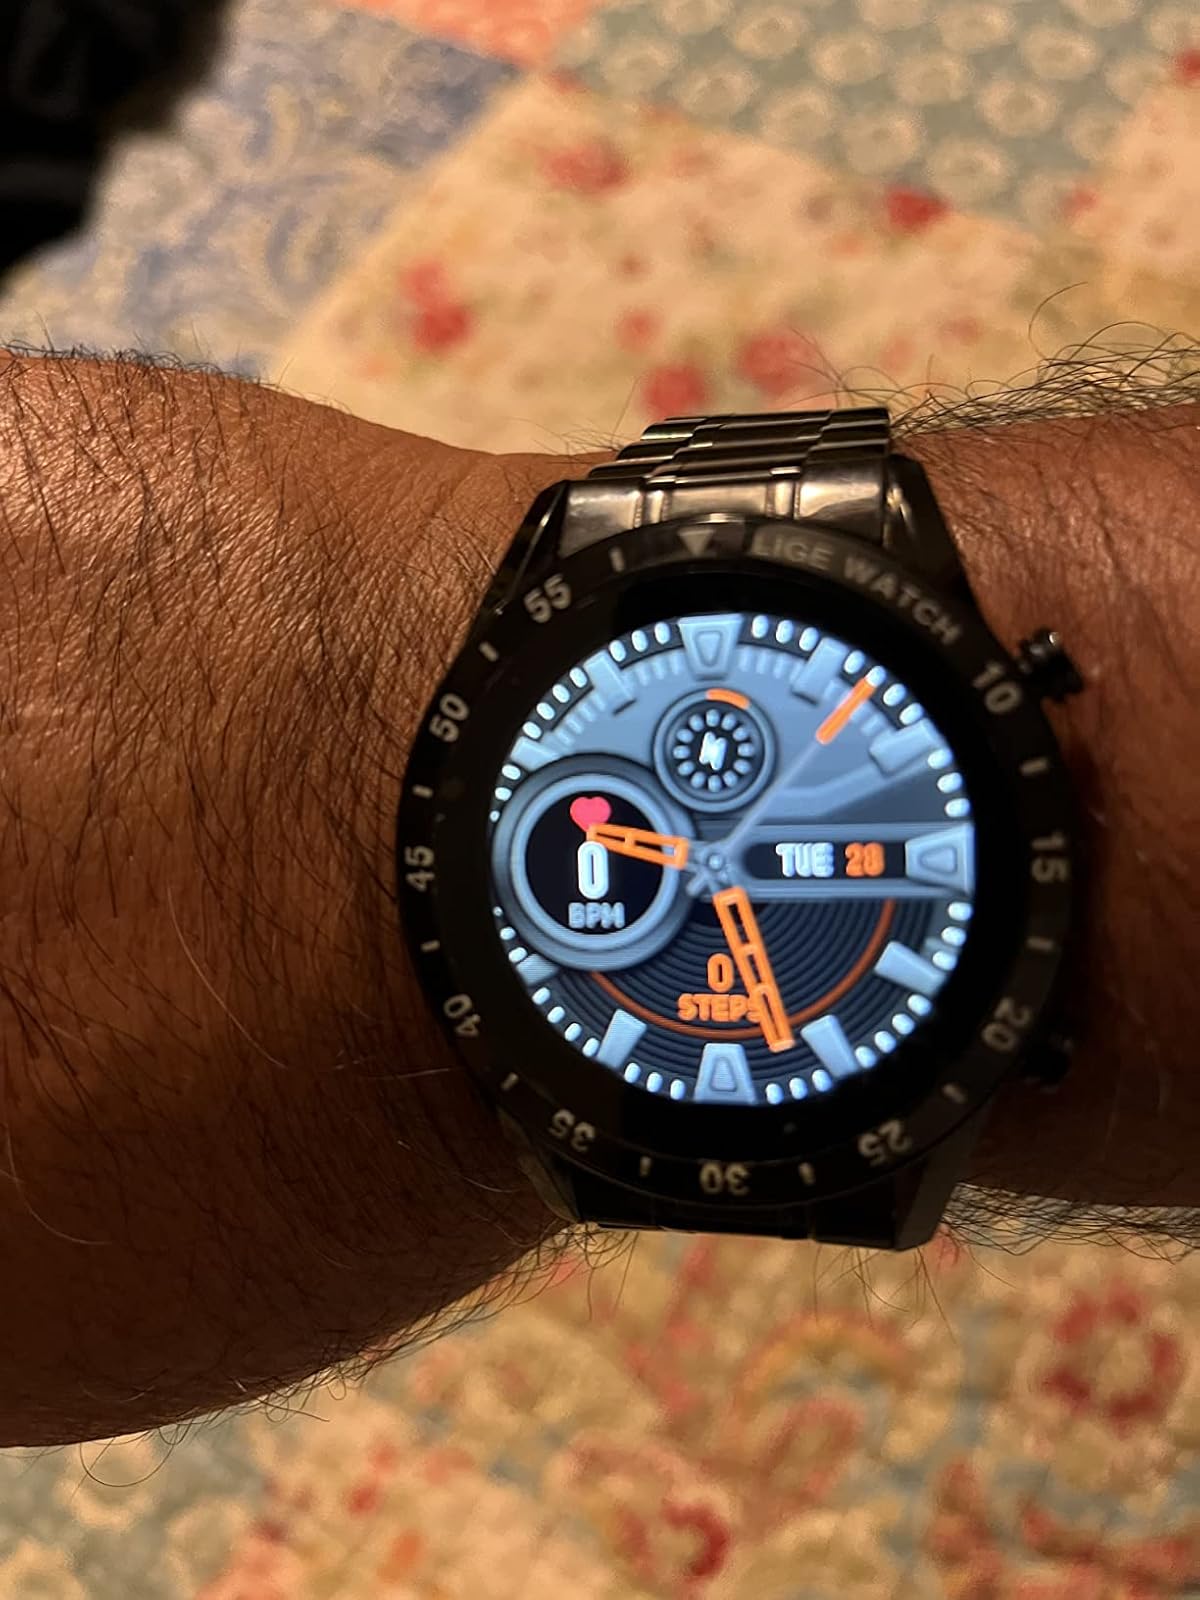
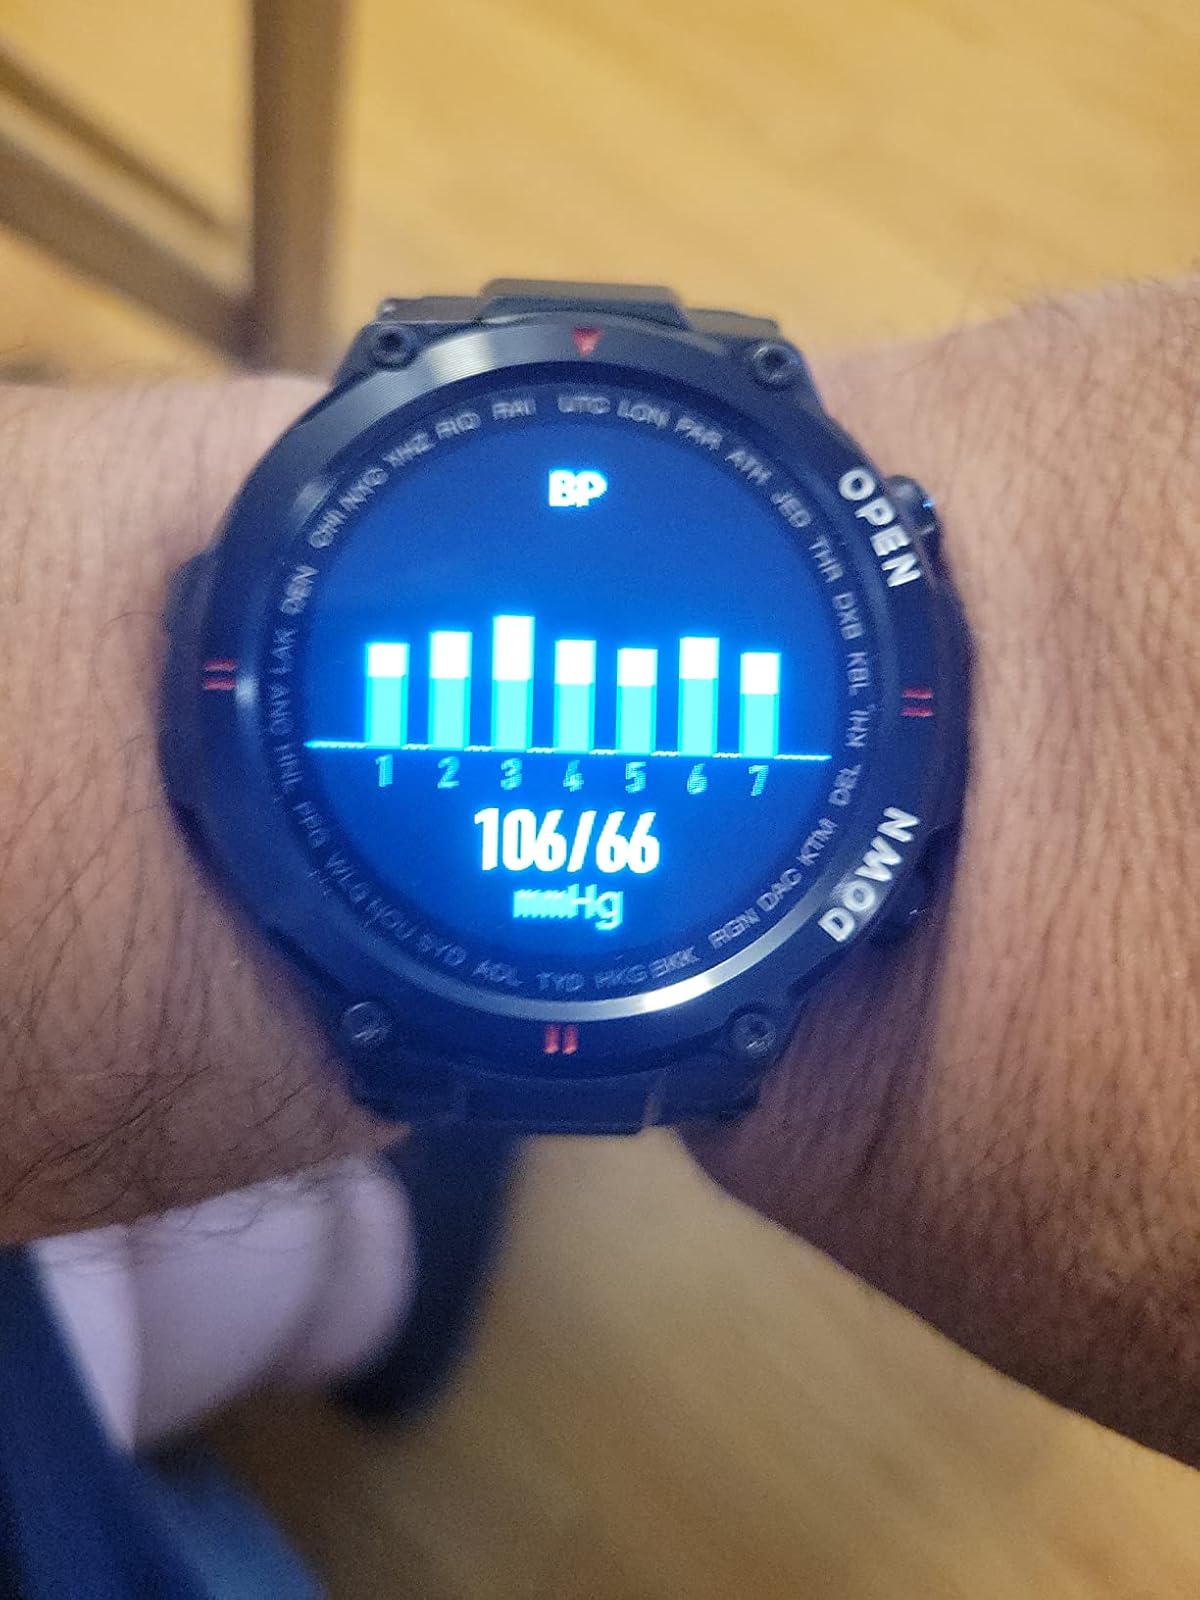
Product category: smartwatch
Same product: no